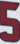
Number: 5